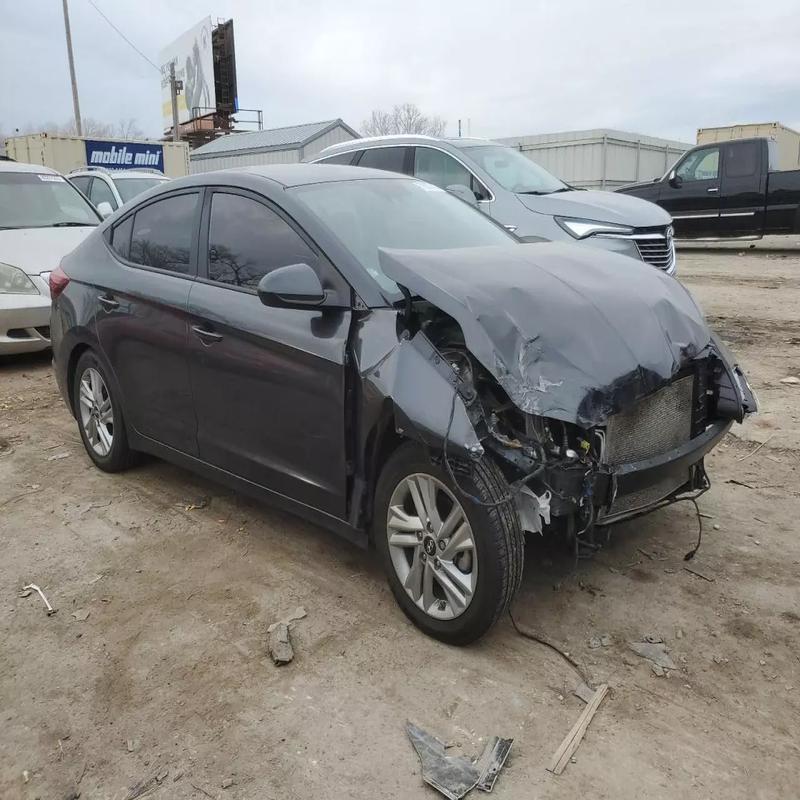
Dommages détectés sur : plaque d'immatriculation avant, pare-choc avant, feu avant droit, capot, aile avant droite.
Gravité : majeur